Shortest Way Home

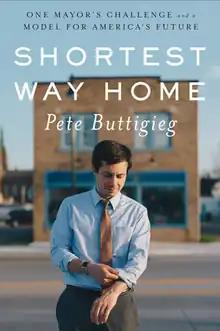
First edition cover

Shortest Way Home: One Mayor's Challenge and a Model for America's Future is an autobiography by Pete Buttigieg, the Mayor of South Bend, Indiana from 2012 to 2020. The book was first published by Liveright Publishing in 2019.